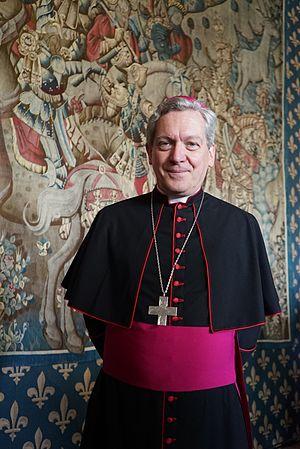
lors des Fête Jehanne d'Arc 2016.
Jacques Benoit-Gonnin, né le 24 juin 1952 à Thoiry, est un prélat catholique français, évêque de Beauvais, Noyon et Senlis depuis 2010.